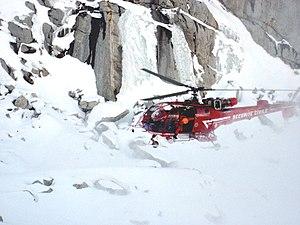
Chamonix-Mont-Blanc, ou plus communément Chamonix, est une commune française située dans le département de la Haute-Savoie, en région Auvergne-Rhône-Alpes. La commune de Chamonix-Mont-Blanc recouvre du nord au sud seize villages ou hameaux : le Tour, Montroc, le Planet, Argentière, les Chosalets, la Joux, le Lavancher, les Tines, les Bois, les Praz de Chamonix, Chamonix-Mont-Blanc, les Pècles, les Mouilles, les Barrats, les Pélerins, les Gaillands, les Bossons.
L'Alouette III est un hélicoptère léger polyvalent français dérivé de l'Alouette II. Conçu et fabriqué par Sud-Aviation, sa production a continué avec Aérospatiale.